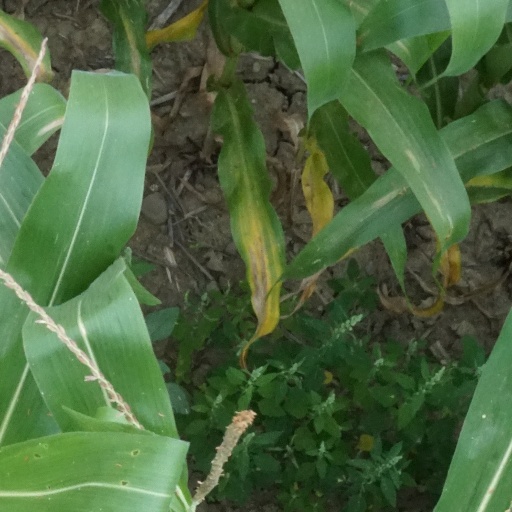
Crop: maize; corn